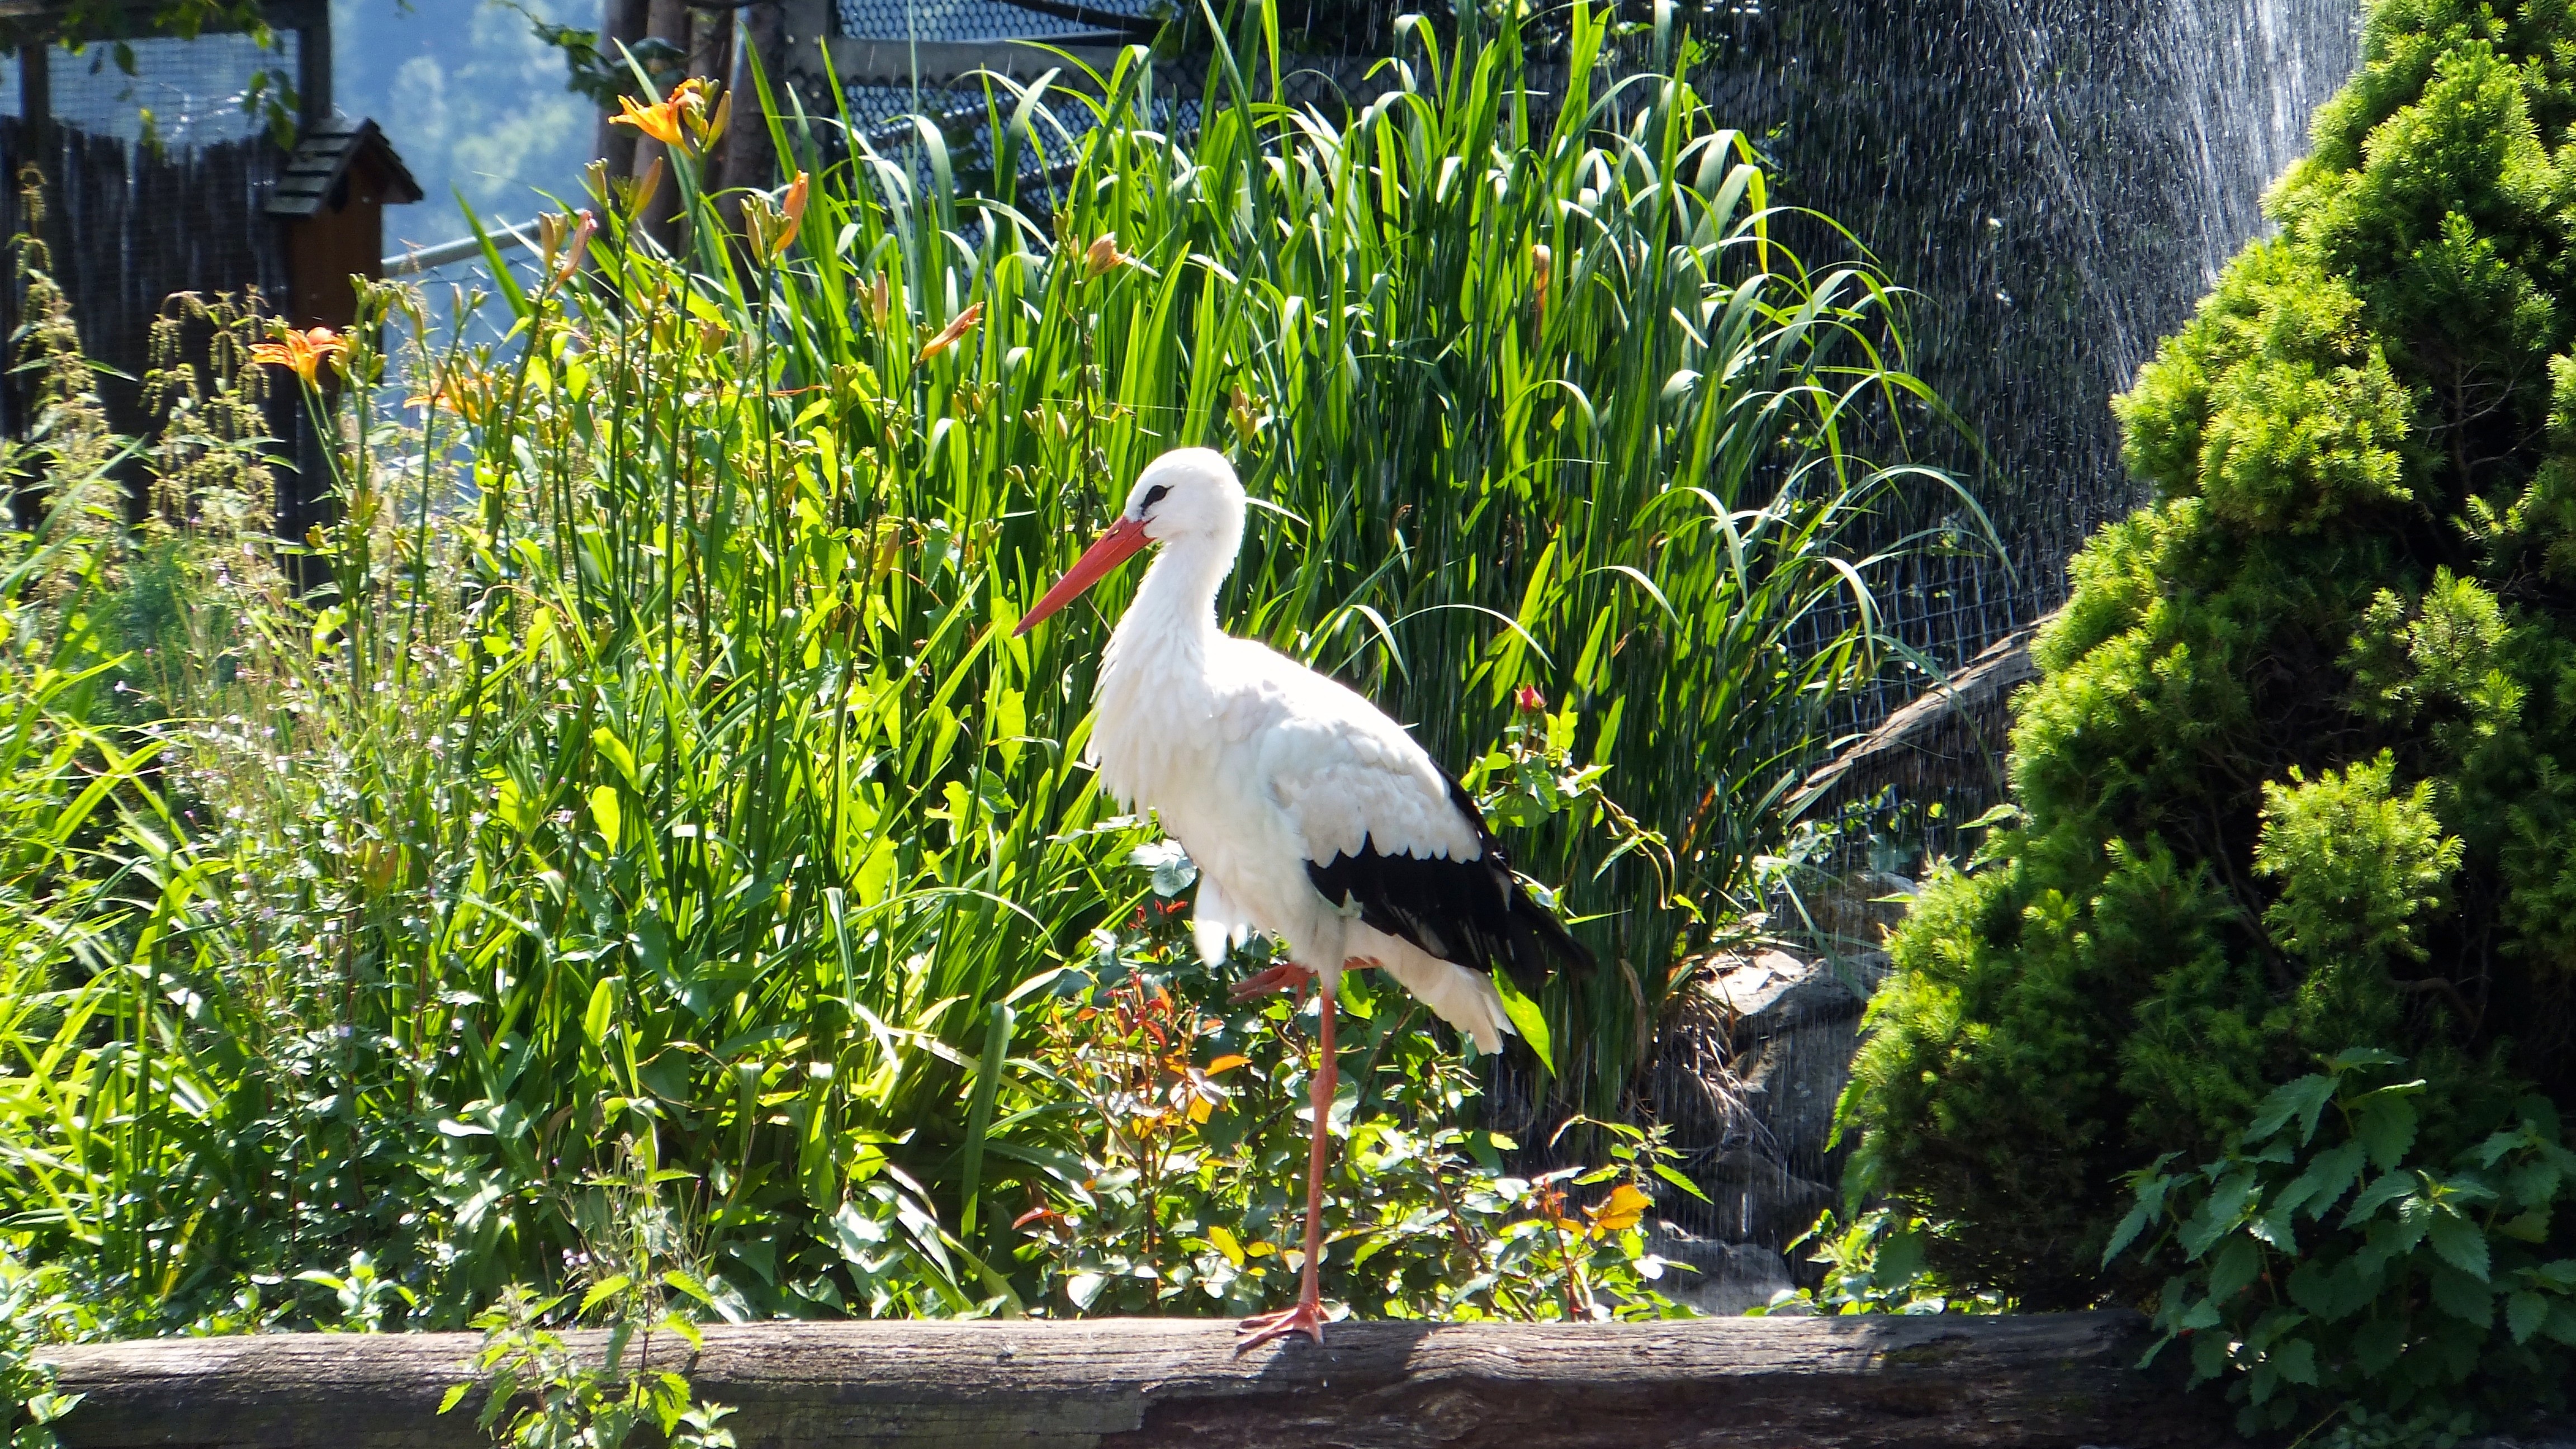
nature, grass, bird, flower, animal, wildlife, zoo, green, botany, garden, fauna, stork, ciconiiformes